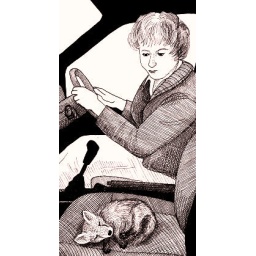
Fox cub in car